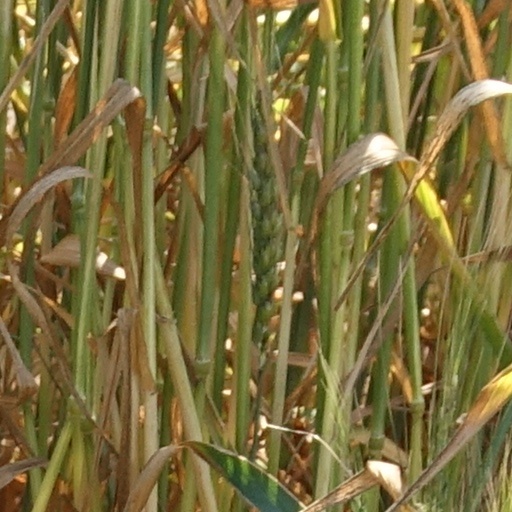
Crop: wheat